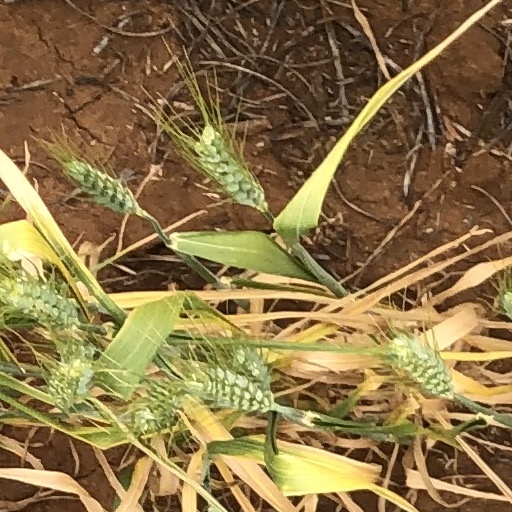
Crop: wheat